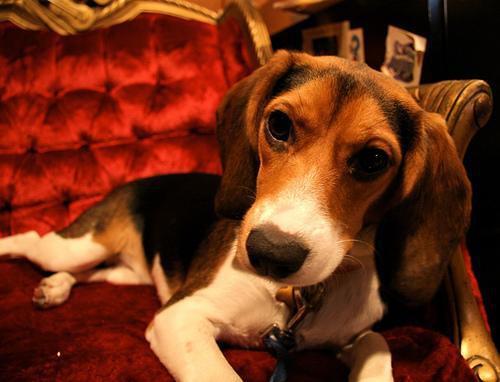
beagle